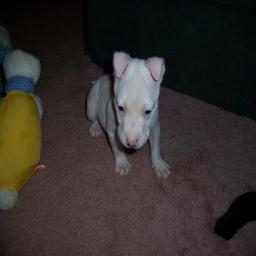
Animal: dogs